Hendrik Jebens

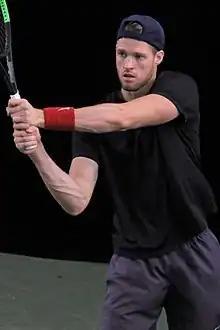
Jebens at the 2022 Internationaux de Tennis de Vendée

Hendrik Jebens (born 8 August 1995) is a German professional tennis player who specializes in doubles.